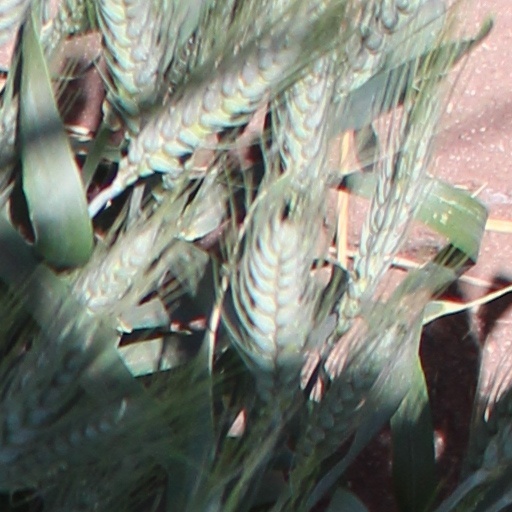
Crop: wheat